3rd Tank Battalion

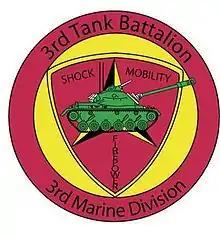
3rd Tank Battalion insignia

The 3rd Tank Battalion (3rd Tanks) was an armor battalion of the United States Marine Corps. It was formed during World War II and played a part in several Pacific island battles, most notably Iwo Jima, where its flame tanks played a key role in securing the island. After the war, the battalion was based at Camp Pendleton but remained inactive until the outbreak of the Korean War, eventually moving to Okinawa. Along with the 1st Tank Battalion, 3rd Tanks was involved in major combat operations in South Vietnam from 1965 to 1969. Afterwards it concentrated on desert warfare and fought in the first Gulf War in 1991. It was deactivated for the last time in 1992.